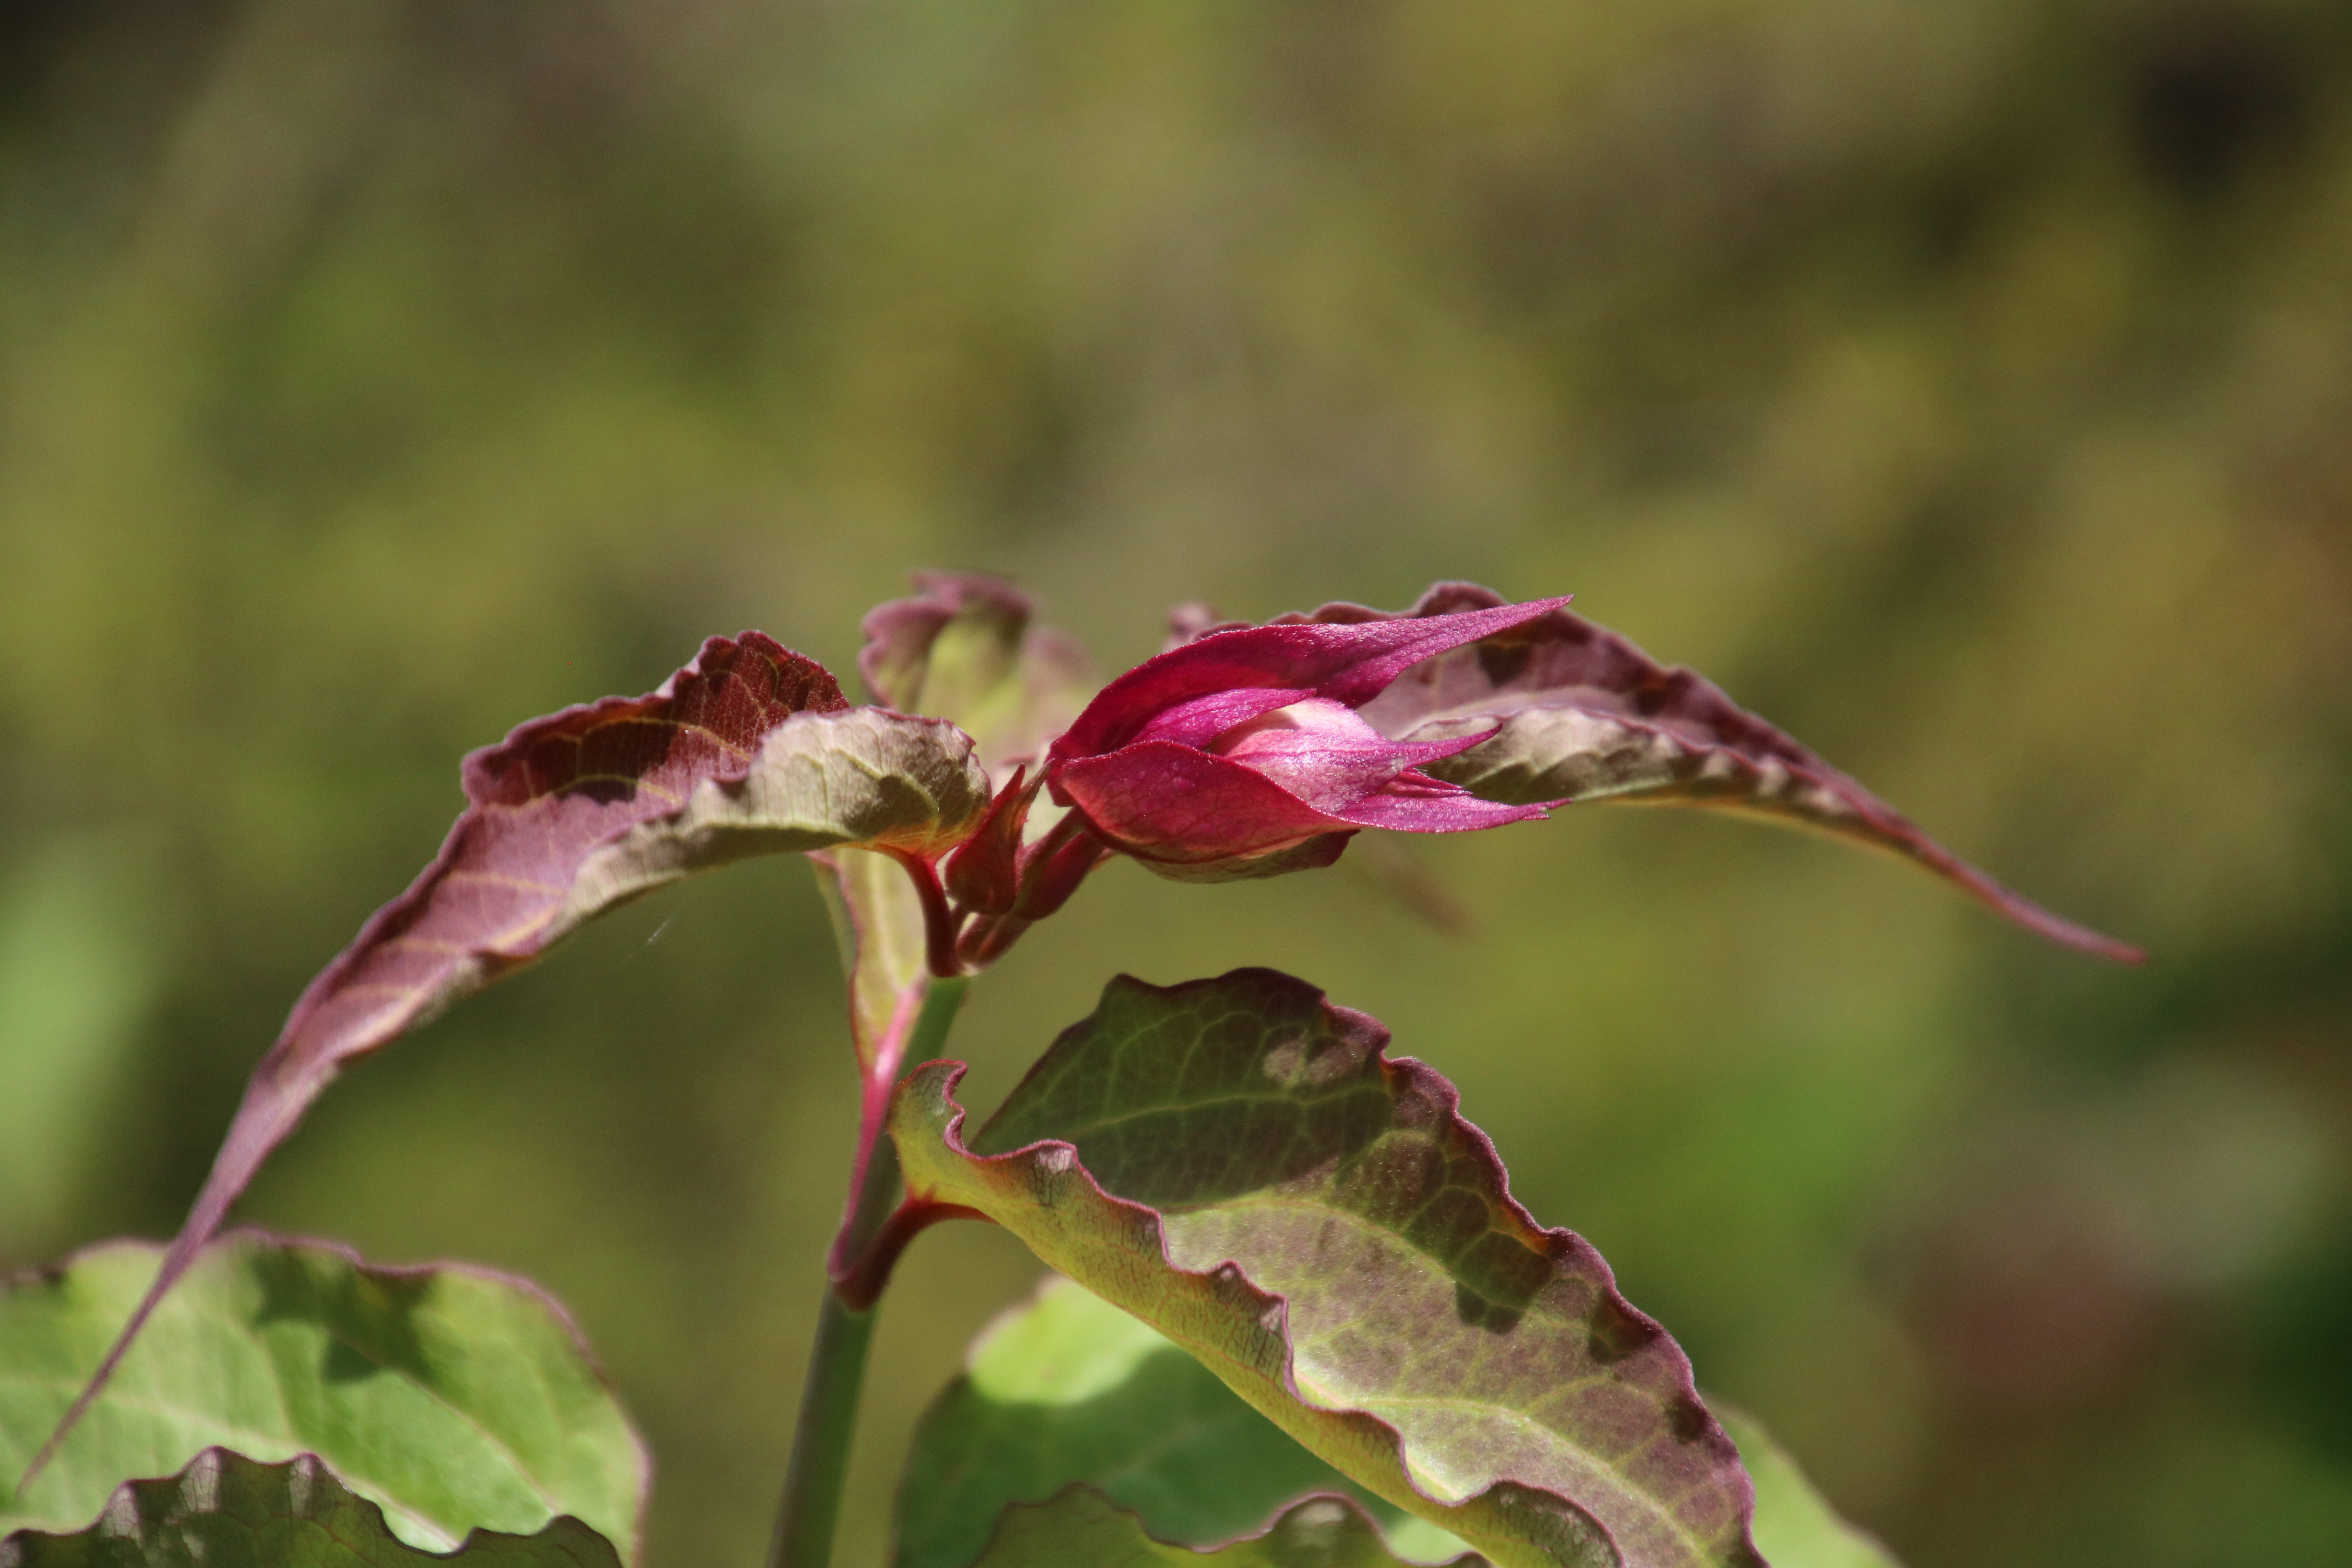
nature, blossom, plant, photography, leaf, flower, petal, summer, floral, foliage, green, natural, botany, flora, wildflower, close up, leaves, bud, macro photography, flowering plant, plant stem, land plant